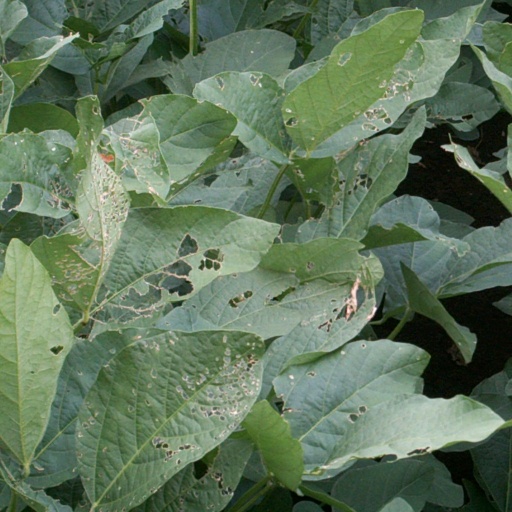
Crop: soybean